Amine Adli

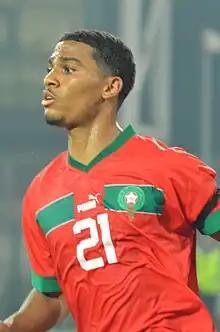
Adli playing for Morocco in 2023

Amine Adli (born 10 May 2000) is a professional footballer who plays as an attacking midfielder, winger, or forward for Bundesliga club Bayer Leverkusen. Born in France, he plays for the Morocco national team.